WLOL (AM)

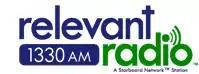
Former logo

Between 1991 and 2004, the WLOL call letters were used by several other stations, including 1470 (now KMNQ), 100.3 (KFXN-FM), and 105.3 (WLUP). The call sign returned to the original 1330 AM frequency in 2004 (this time, however, it stands for "Our Lady of Lourdes", reflecting Relevant Radio's Catholic mission).